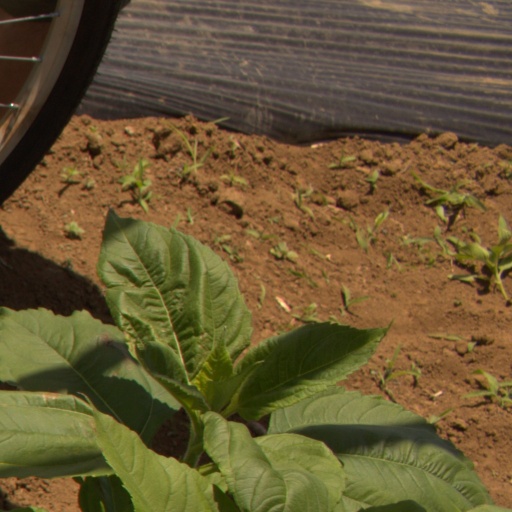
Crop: Jerusalem artichoke